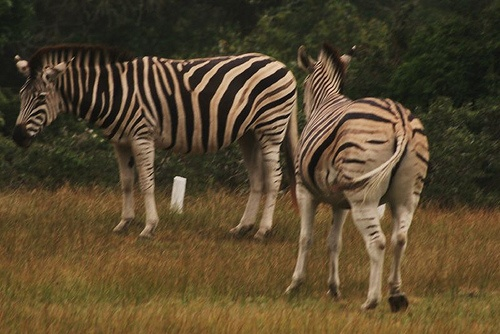
There are two zebras standing in a field.
A couple of zebra standing on top of a grass covered field.
Two zebras are standing on a grassy area.
Two zebras standing in grass with trees behind.
A zebra walks up to another one in the the grass beside some trees.